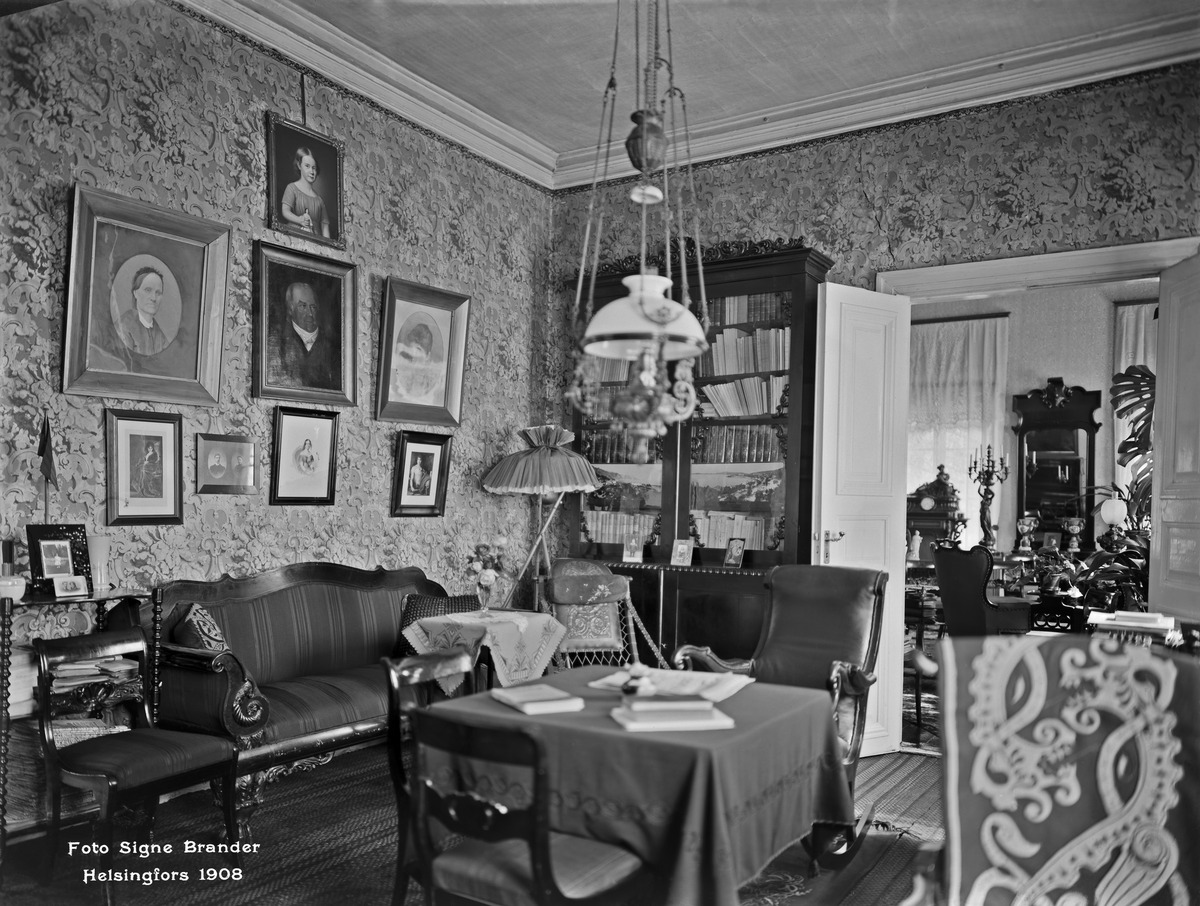
Jenny Florinin koti, Bulevardi 3
sisällön kuvaus: Jenny Florinin koti, Bulevardi 3. Herrainhuone. mustavalkoinen
Kuvaaja: Brander, Signe, valokuvaaja
Ajankohta: kuvausaika 1908
Paikka: Suomi, Uusimaa, Helsinki, Kamppi Helsinki, Bulevardi 3
Aiheet: Florin, Jenny, koti, sisustus, huonekalut tyylihuonekalut